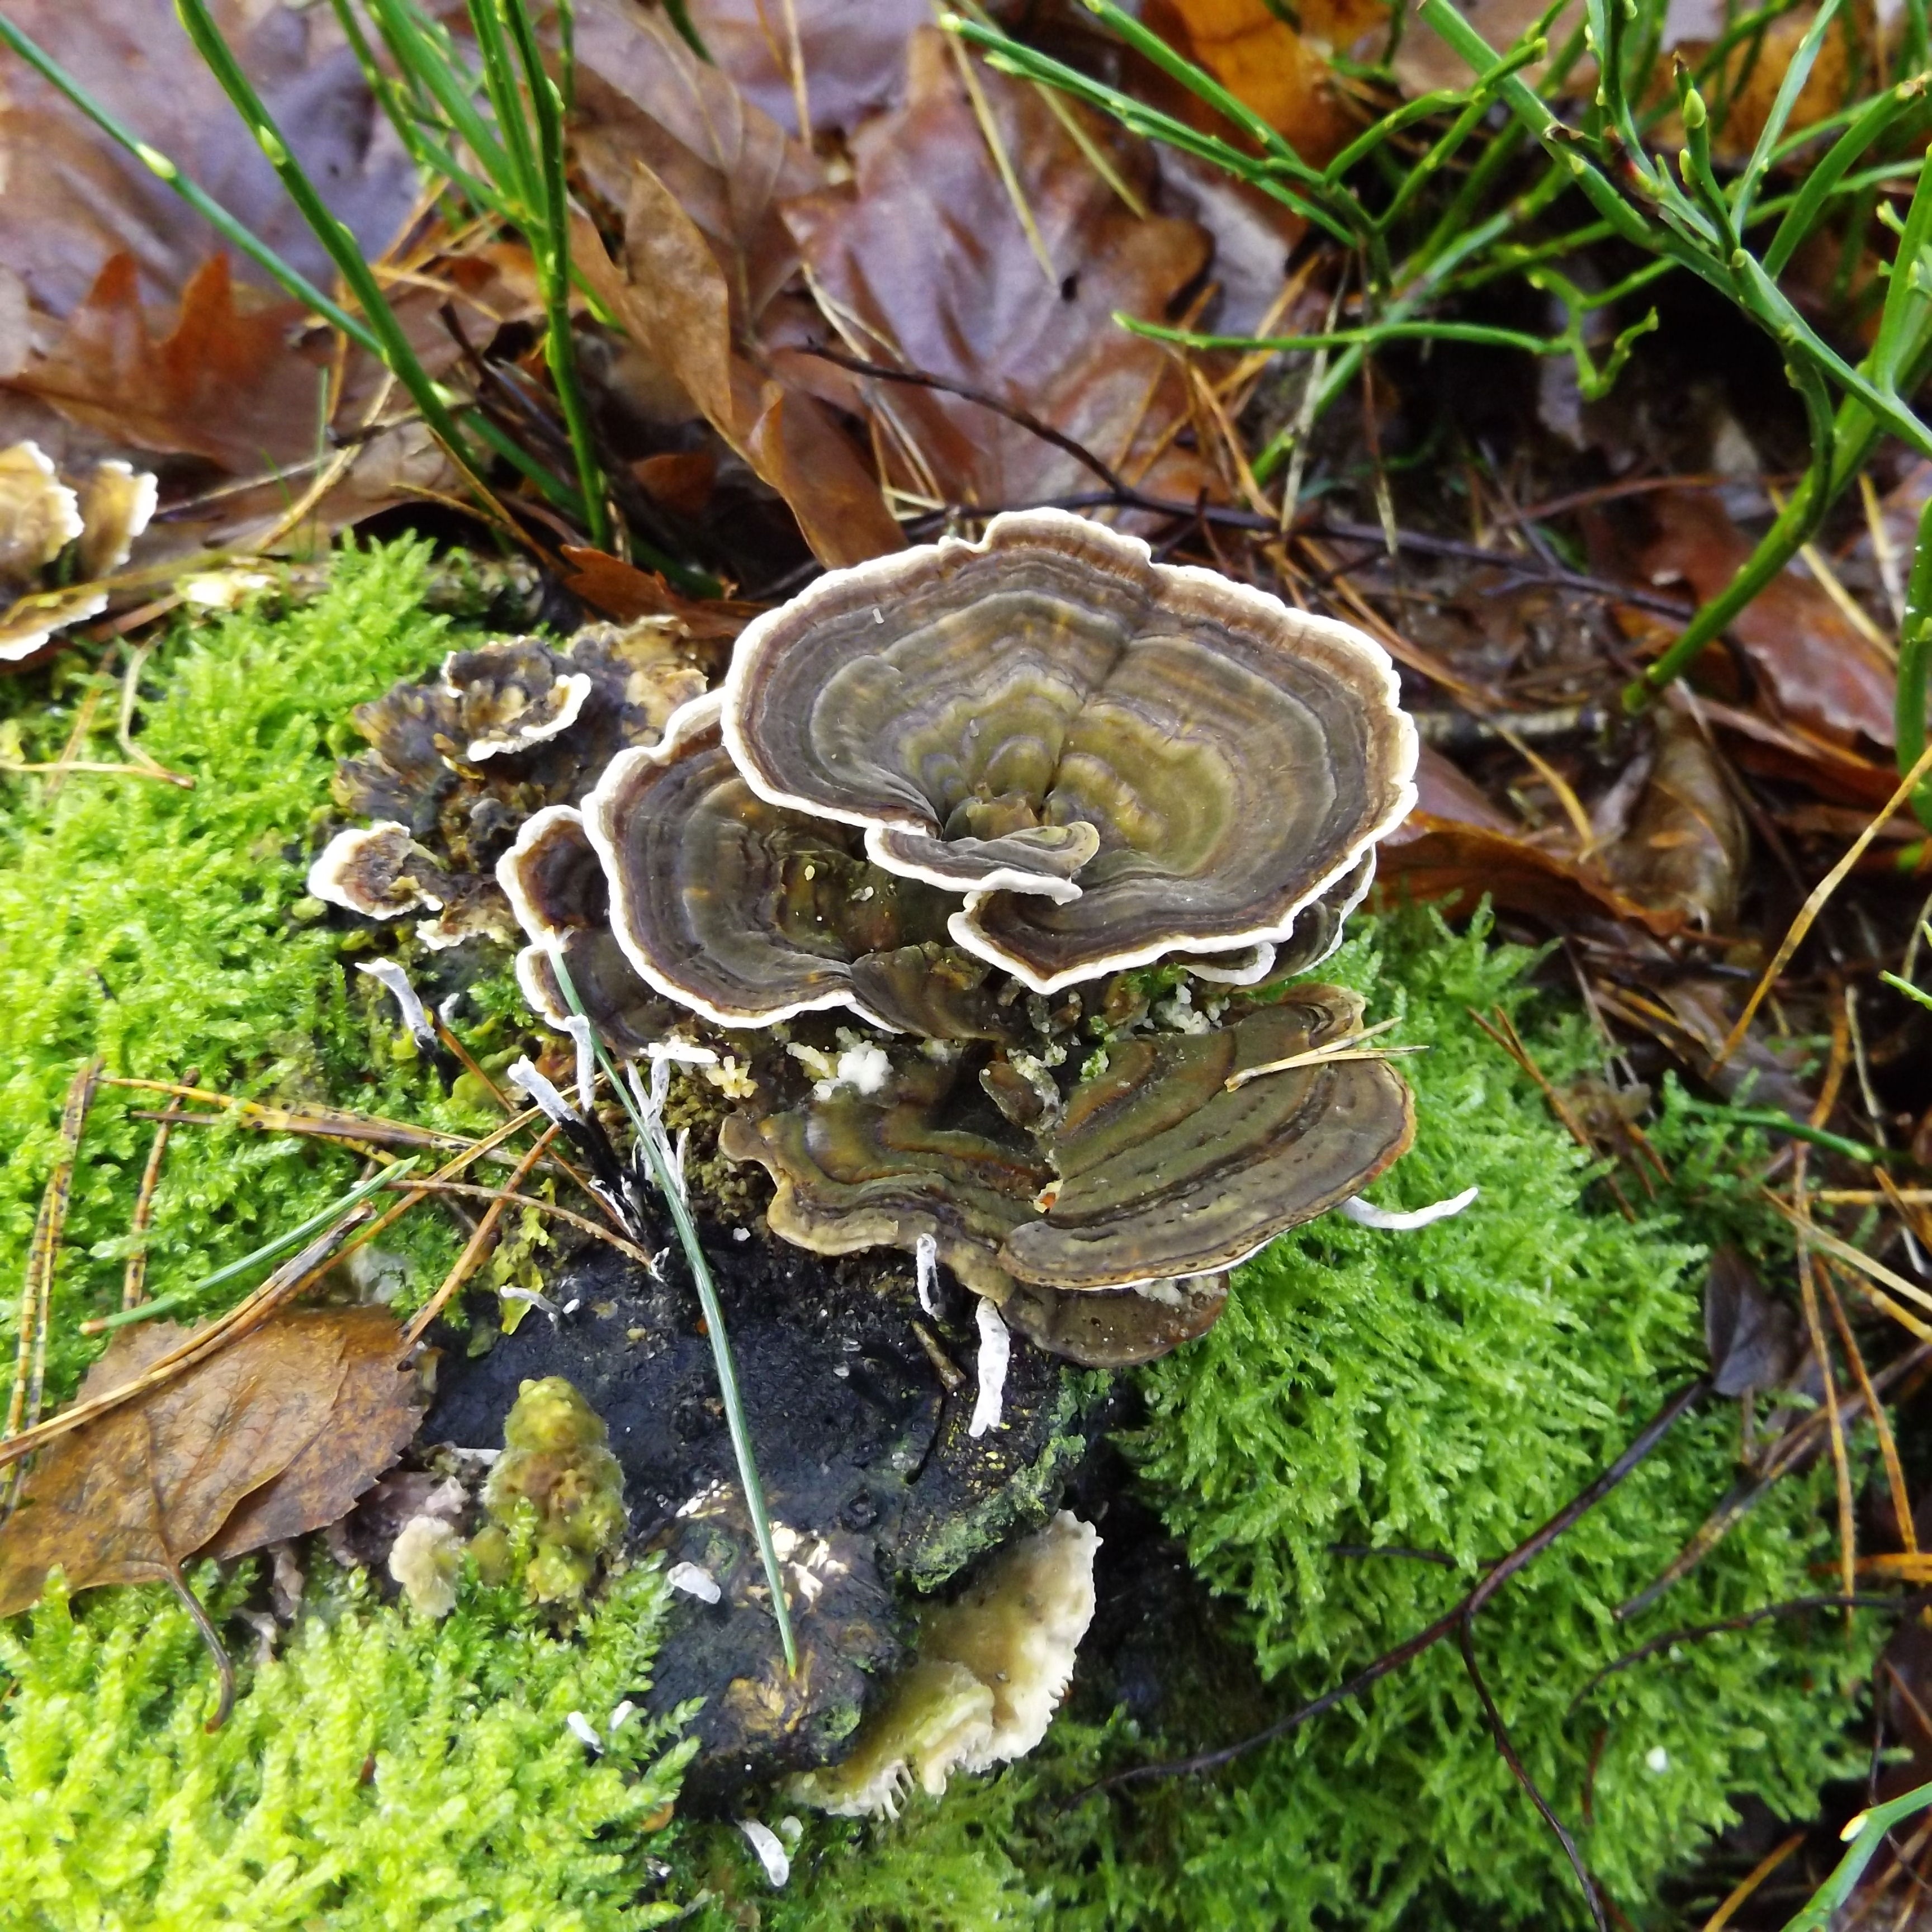
nature, forest, moss, mushroom, fauna, fungus, woodland, moist